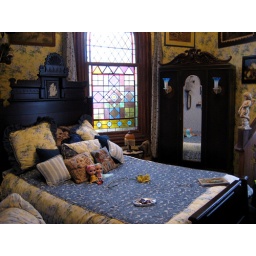
It was in an old church &amp;amp; our room had a dog theme.